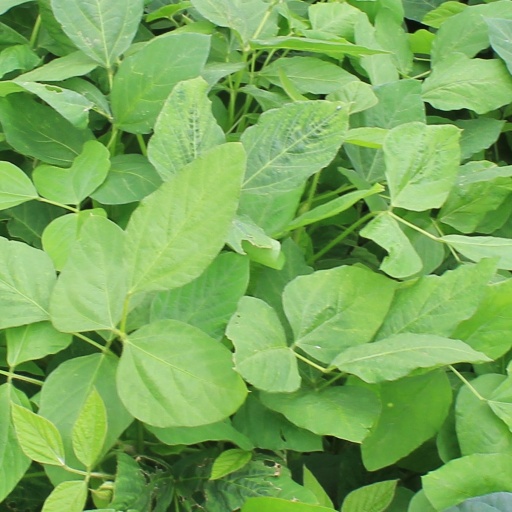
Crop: soybean